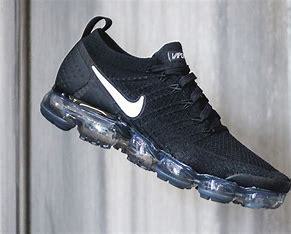
Brand: Nike
Model: Air Vapormax 2023 Flyknit